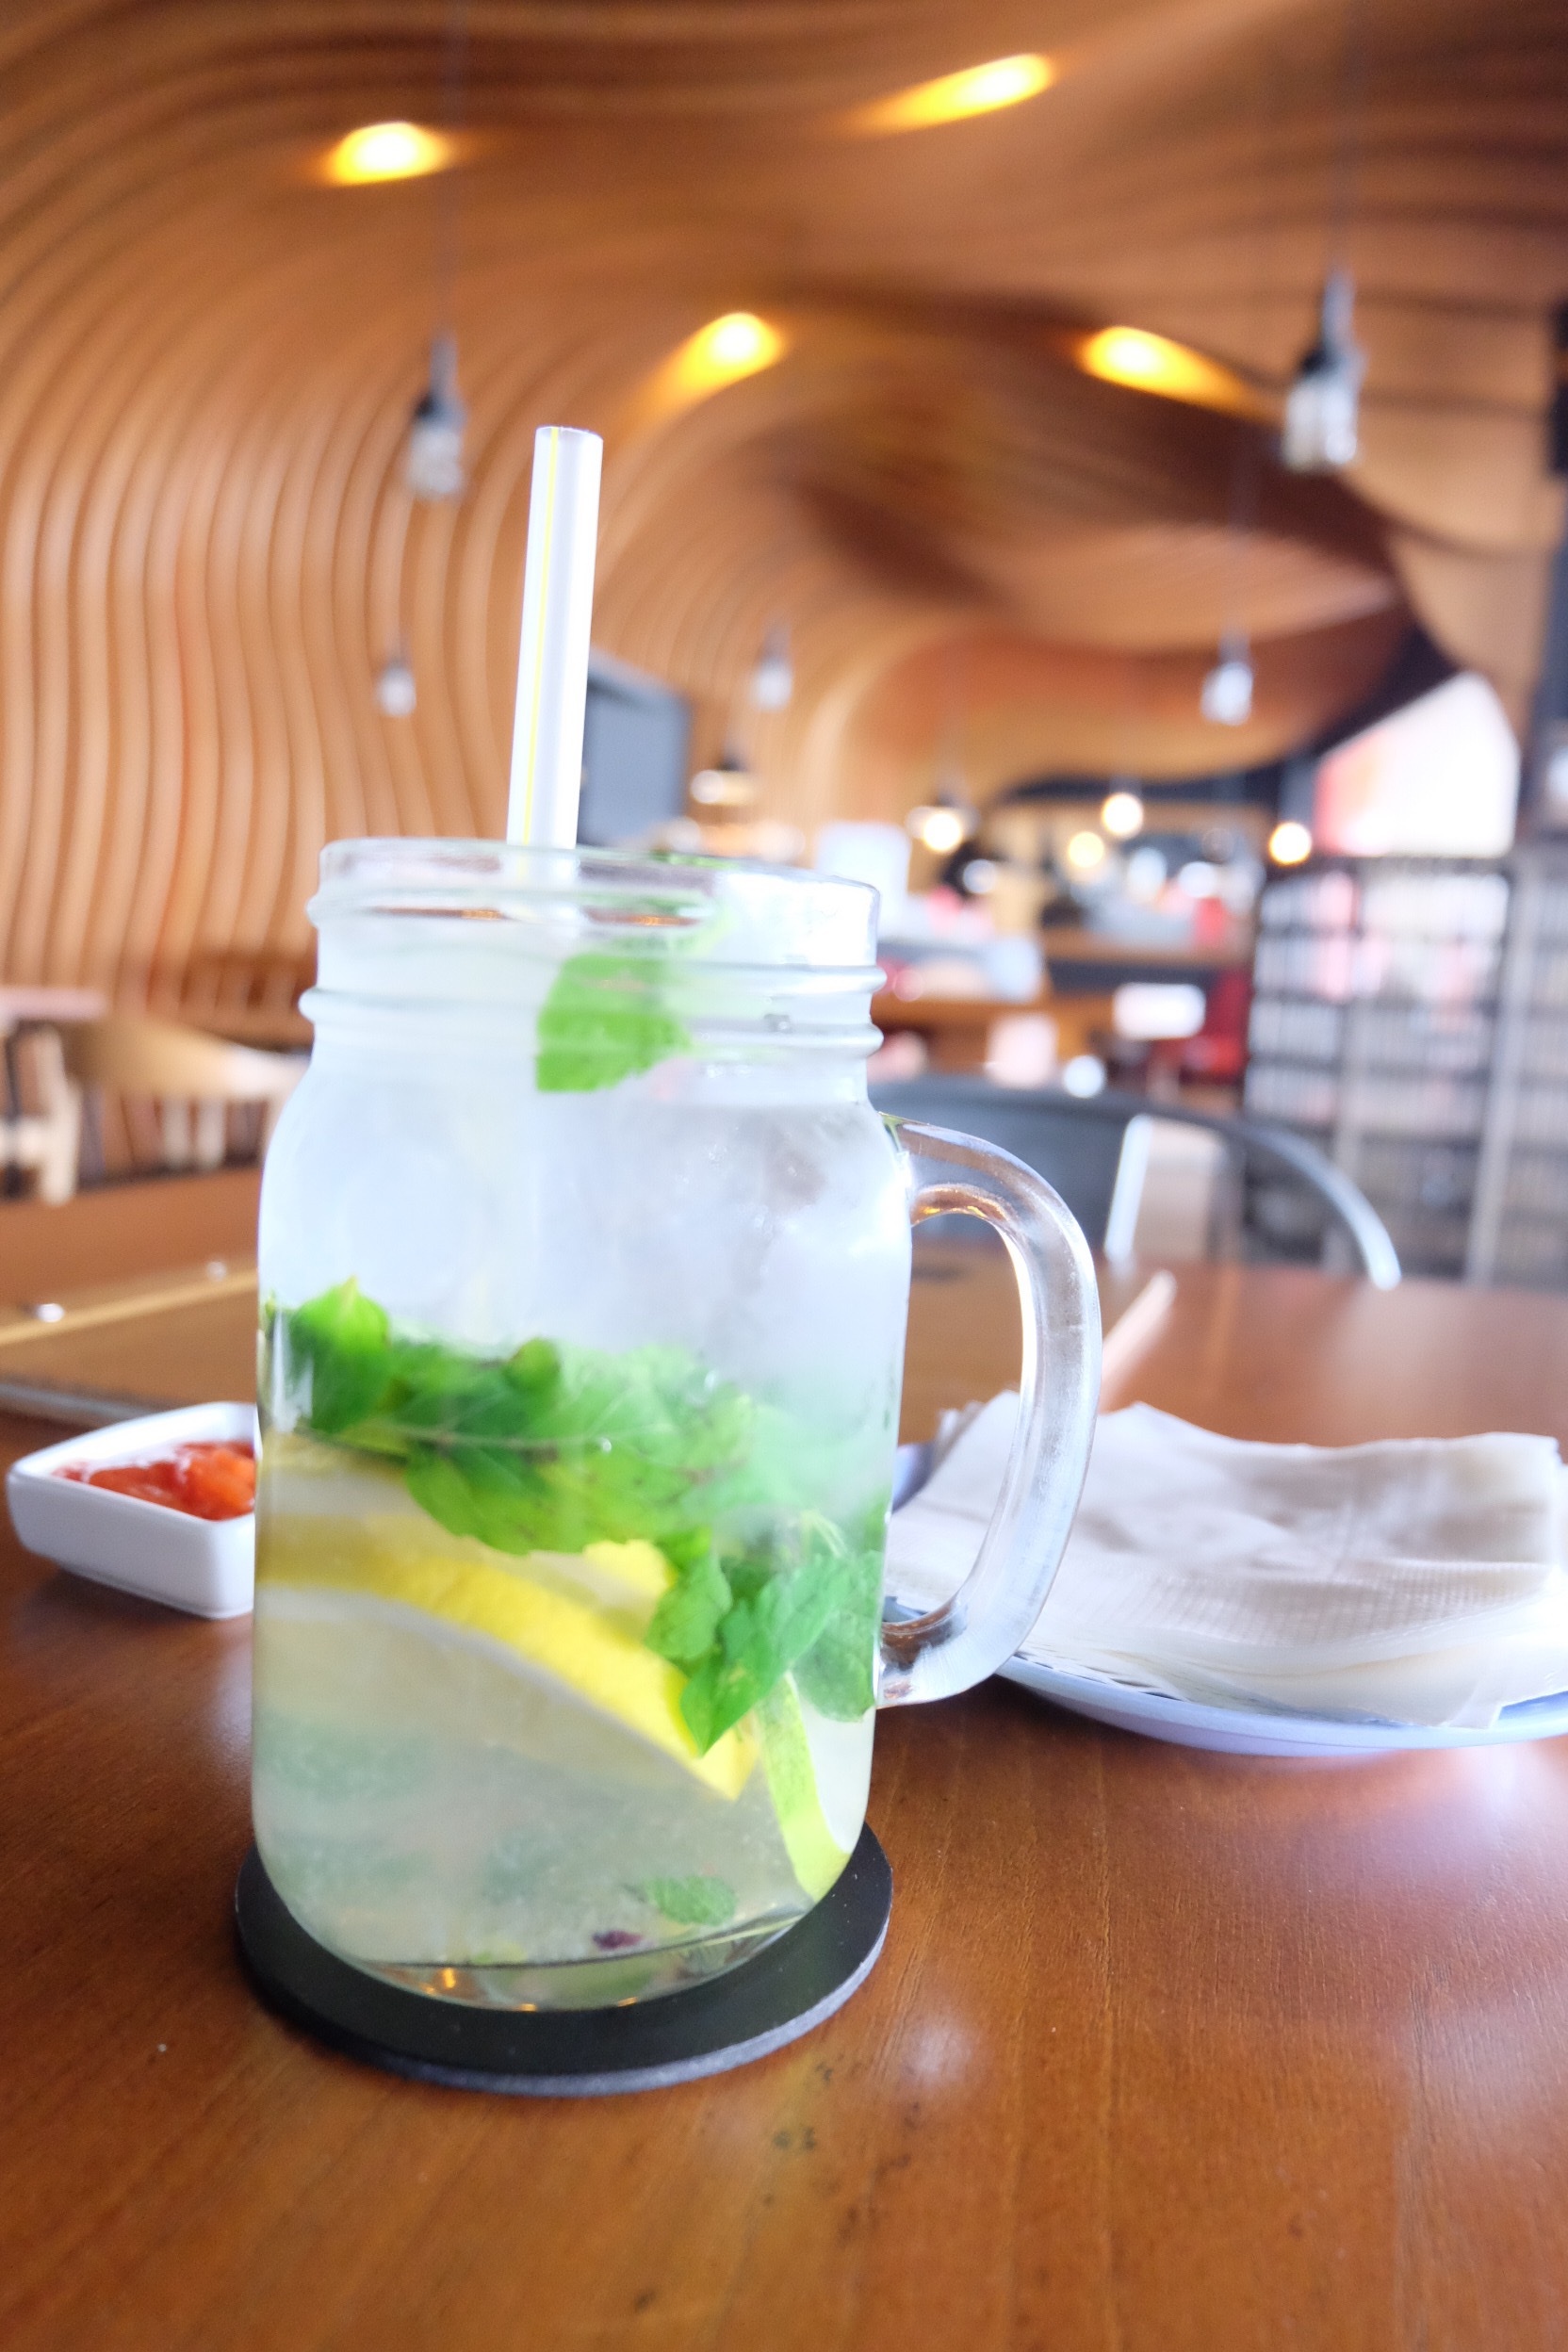
cold, glass, summer, ice, meal, food, lemonade, beverage, drink, healthy, lemon, cocktail, freshness, lime, fresh fruit, organic, refreshing, drinking water, drink water, sense